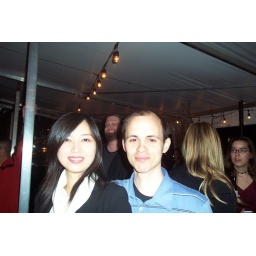
Taken at Brians freedom party on the roof top of a bar in Dallas.